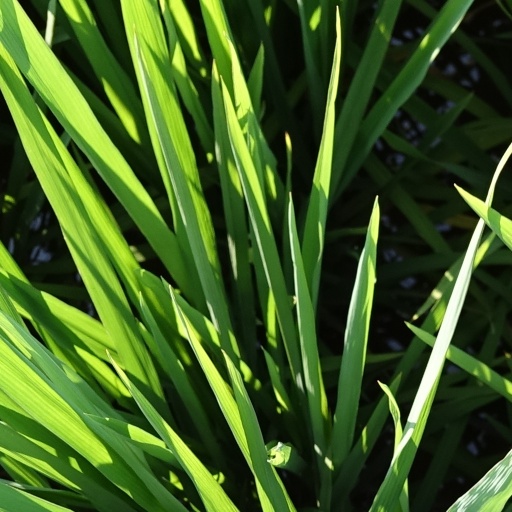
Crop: rice